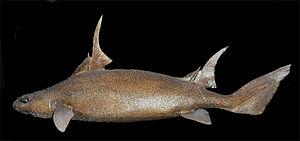
Les Squaliformes constituent un ordre de requins.
La Centrine humantin est un requin de la famille des Oxynotidae, atteignant une taille d'environ 120 cm et vivant au nord-est de l'océan Atlantique à des profondeurs variant de 265 à 720 m. L'espèce est ovovivipare.